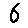
Label: 6